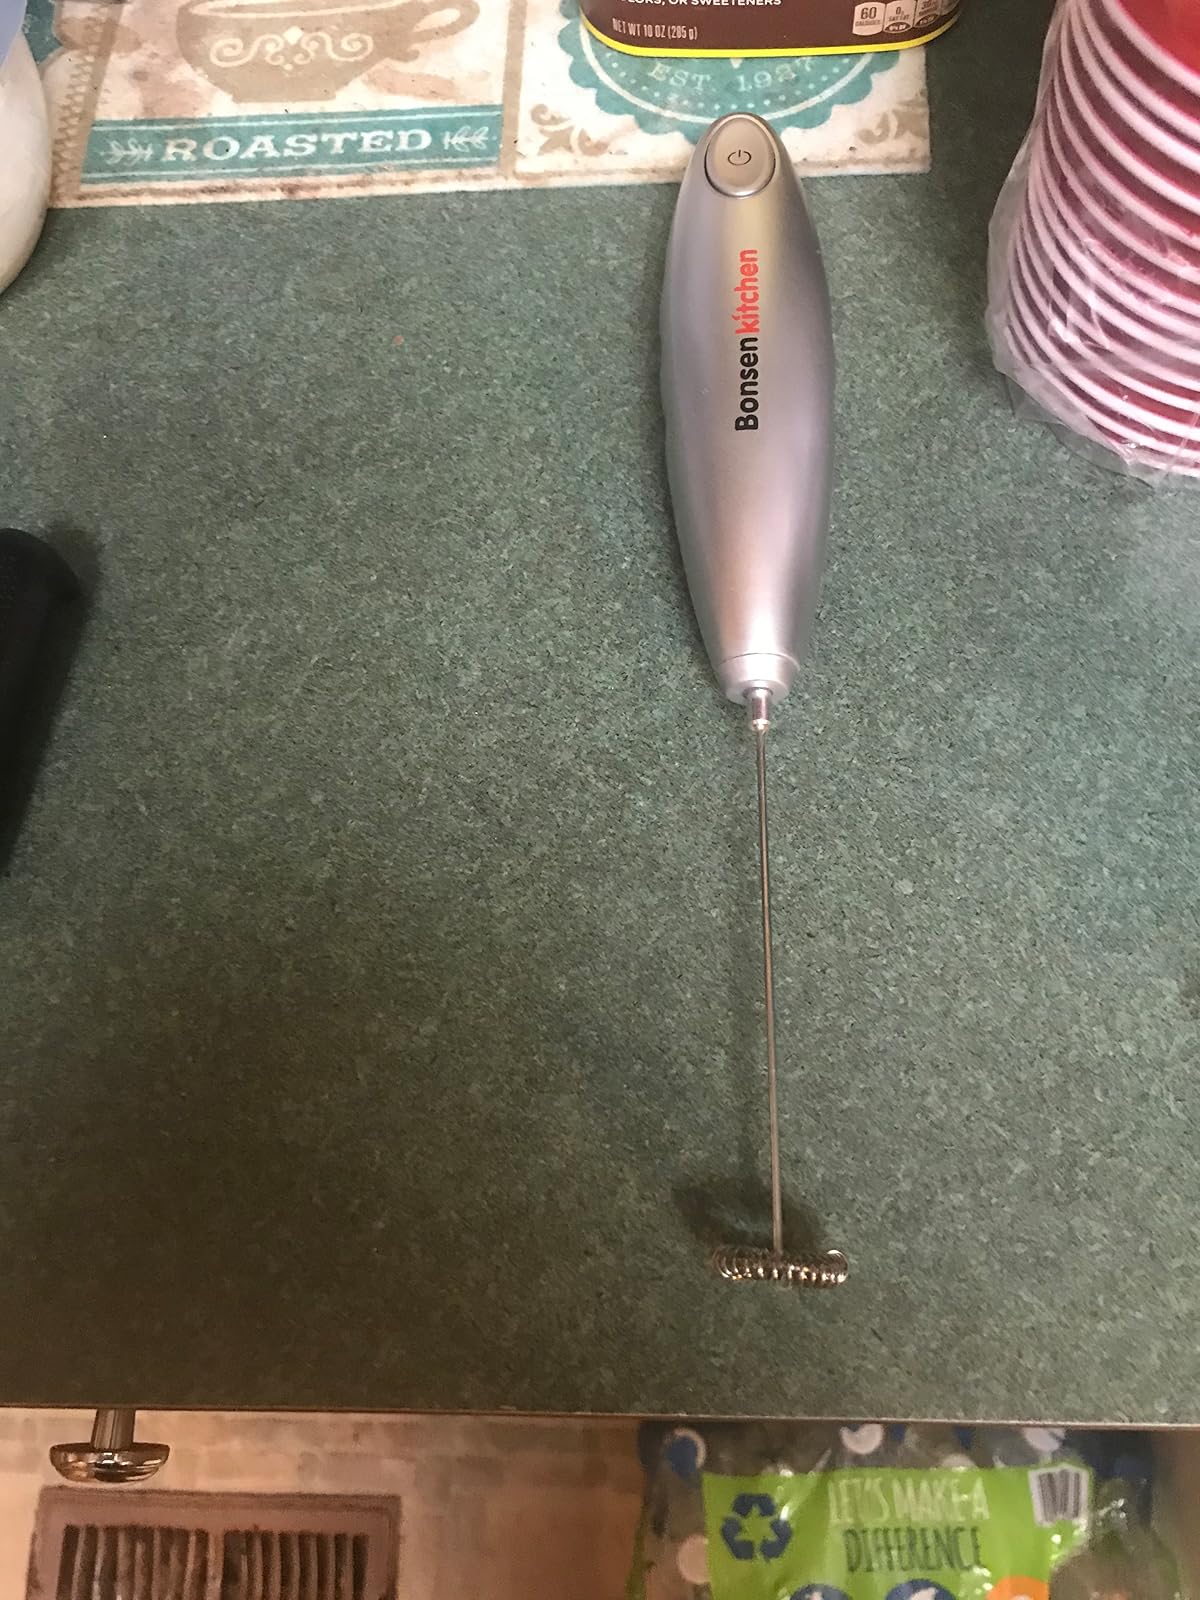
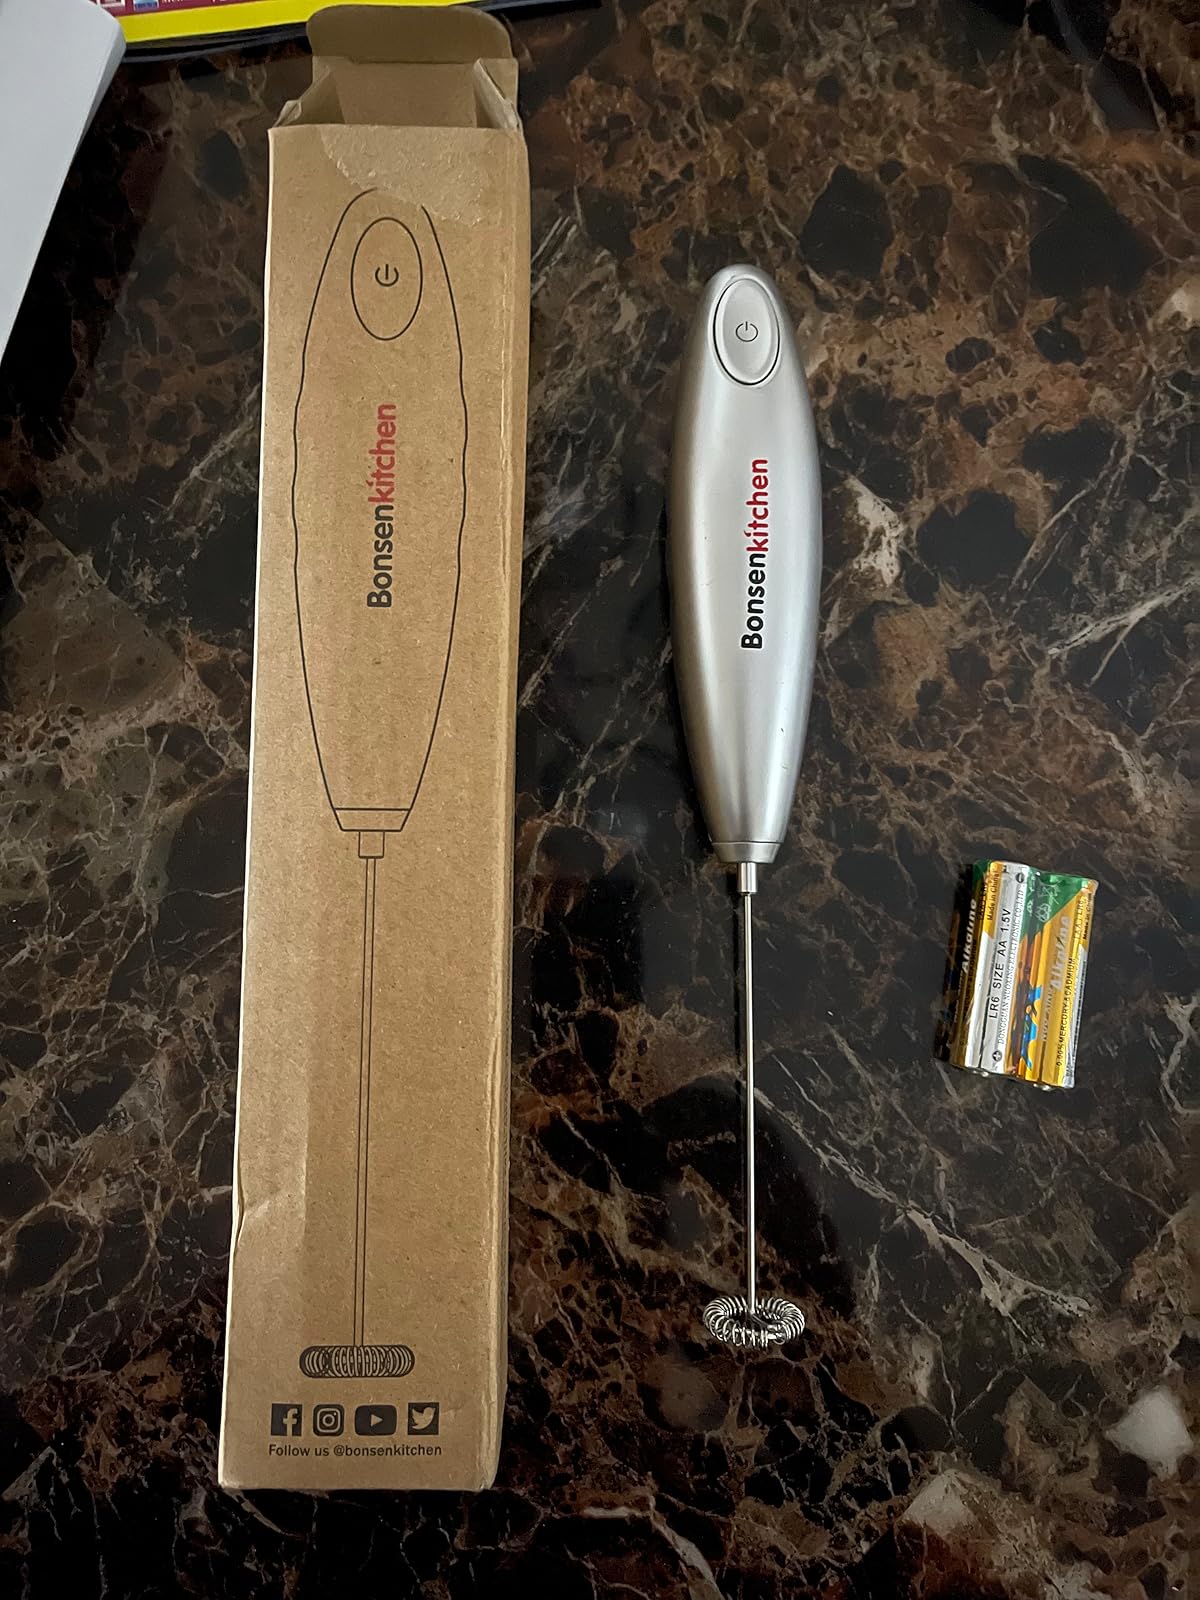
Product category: items_mixer
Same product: yes